List of philanthropists

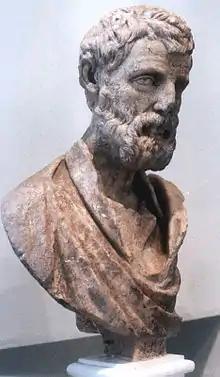
Herodes Atticus, a Greek philanthropist of Classical Rome active during the second century (antiquity)

A philanthropist is someone who engages in philanthropy; donating their time, money, and/or reputation to charitable causes. The term may apply to any volunteer or to anyone who makes a donation, but the label is most often applied to those who donate large sums of money or who make a major impact through their volunteering, such as a trustee who manages a philanthropic organization or one who establishes and funds a foundation.